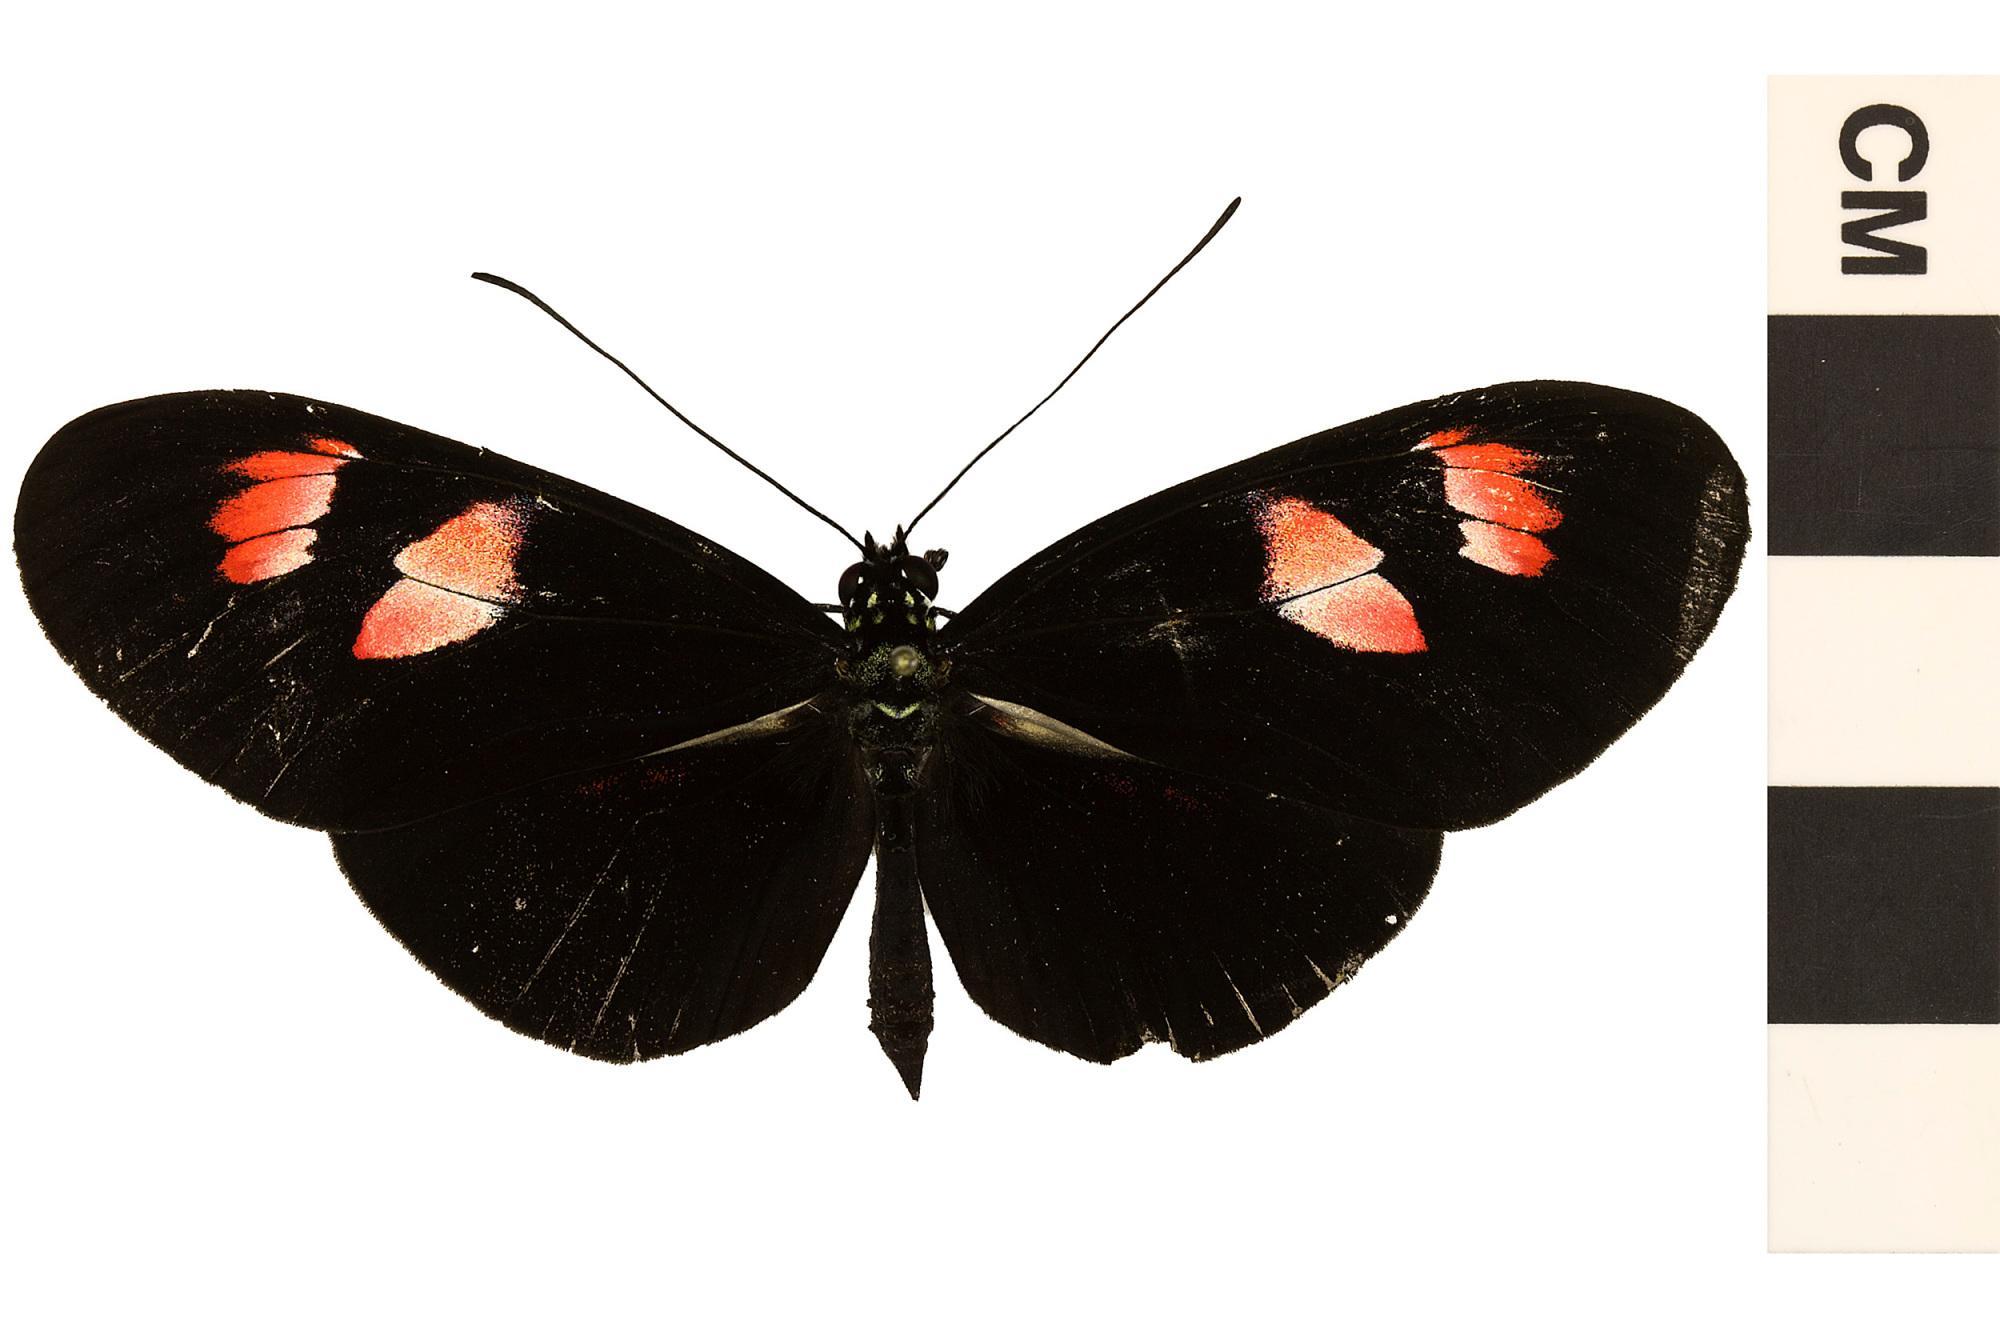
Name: Postman
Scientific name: Heliconius melpomene plesseni
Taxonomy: Animalia, Arthropoda, Hexapoda, Insecta, Lepidoptera, Nymphalidae, Heliconiinae
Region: US Mid Atlantic (PA, NJ, MD, DE, DC, VA, WV)
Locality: NMNH Insect Zoo, North America, United States, District of Columbia